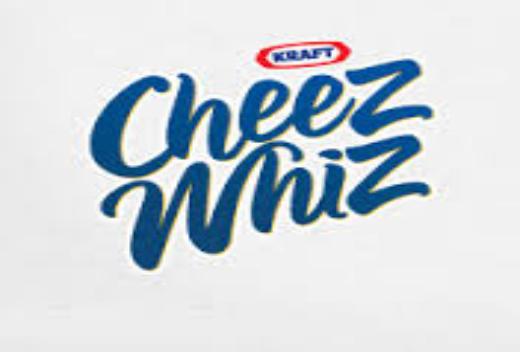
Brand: Cheez Whiz
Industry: Food